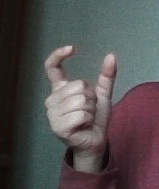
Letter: nun